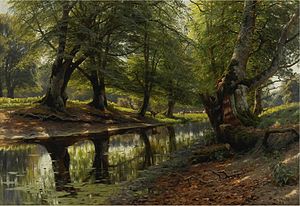
Peder Mønsted
En strøm gennem dal, rådyr i baggrunden, 1905.
Peder Mørk Mønsted var en dansk kunstmaler, der repræsenterede realismen. Han var kendt for sine talrige naturtro landskabsmalerier og raderinger.